The Gambia

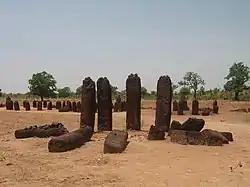
Senegambian stone circles (megaliths) run from Senegal through The Gambia. They are described by UNESCO as "the largest concentration of stone circles seen anywhere in the world".

By the 11th or 12th century, the rulers of kingdoms such as Takrur (a monarchy centred on the Senegal River just to the north), ancient Ghana and Gao had converted to Islam. They had appointed to their courts Muslims who were literate in the Arabic language. At the beginning of the 14th century, most of what is today called The Gambia was part of the Mali Empire. The Portuguese reached this area by sea in the mid-15th century and began to dominate overseas trade.